Stevan Račić

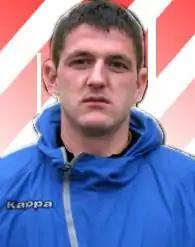

Stevan Račić (born on 17 January 1984) is a Serbian former professional footballer who plays as a forward. He has played with several Eastern European and Asian clubs during his career.